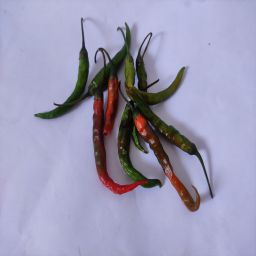
Crop: Chile Pepper
Quality: Old